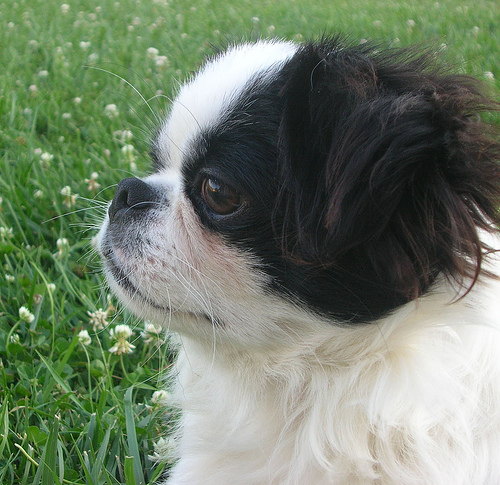
Animal: dog
Breed: japanese_chin